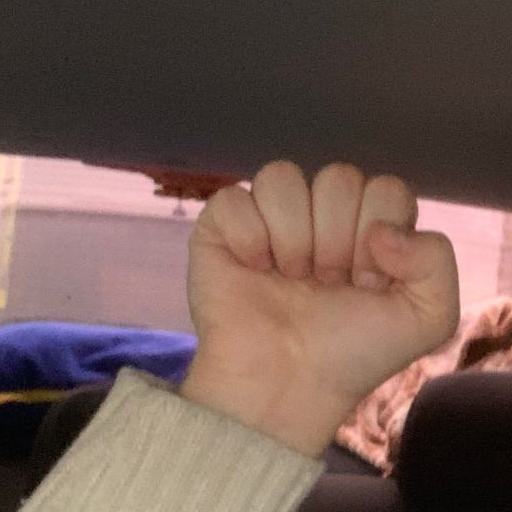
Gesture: fist